Wodehouse (surname)

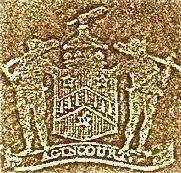
The family coat of arms as shown on a stamp used by John Wodehouse, 1st Earl of Kimberley (1826–1902); "Sable a chevron or goutty de sang between three cinquefoils"

The baronetcy was created in 1611, the barony in 1797. Since 1866 it has been held by the Earl of Kimberley, the current Baron Wodehouse being John Wodehouse, 5th Earl of Kimberley (born 1951).